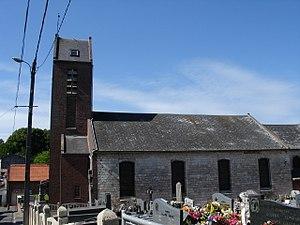
Église de Souastre
Souastre est une commune française située dans le département du Pas-de-Calais en région Hauts-de-France.